Barton Broad

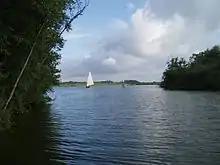
Sailing boat on Barton Broad

There is public access to the Barton Broad reserve. The Millennium Commission grant was conditional on public access being improved, and a number of boardwalks were created to allow pedestrians to view and enjoy the broad and nature reserve. The Clear Water 2000 project also included funding for an electric boat and charging shed, but by the time it was purchased, the design had changed a little, and the boat had a roof covered in solar cells to recharge the batteries. The boat was named "Ra", and the facilities provided for it on shore were fully compliant with the access for all legislation, enabling wheelchair users to use them and to access the boat. A second boat, the "Electric Eel", offered trips along the narrow channels at the edge of the Broad, and canoes can be used to investigate the really narrow connecting waterways. Norfolk Wherries are again able to enter the Broad because of its increased depth, and it is possible to hire one, including a skipper and a cook for a leisurely cruise. Both "Ra" and "Electric Eel" have since moved to other locations.